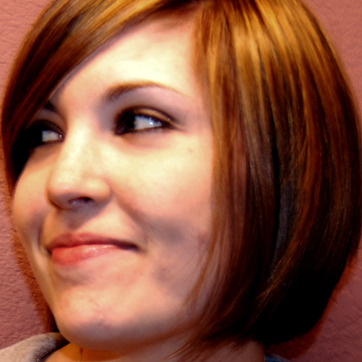
Material: skin